2013 Indianapolis 500

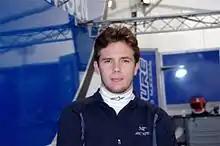
Rookie Carlos Muñoz led practice on two days, and qualified second on the starting grid.

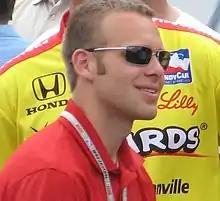
Ed Carpenter won the pole position.

The final practice session was held Friday May 24. Simon Pagenaud (225.827 mph) turned the fastest lap of the day. Three minor incidents were reported. Takuma Sato had a small engine fire at the beginning of the session, but it was extinguished quickly by the team. Ana Beatriz made contact with Carlos Muñoz entering the pits. The car suffered minor damage to the front wing. Ryan Briscoe suffered an engine fire as time expired in the session. He pulled the car over in the warm-up lane of turn four, and climbed from the cockpit uninjured.